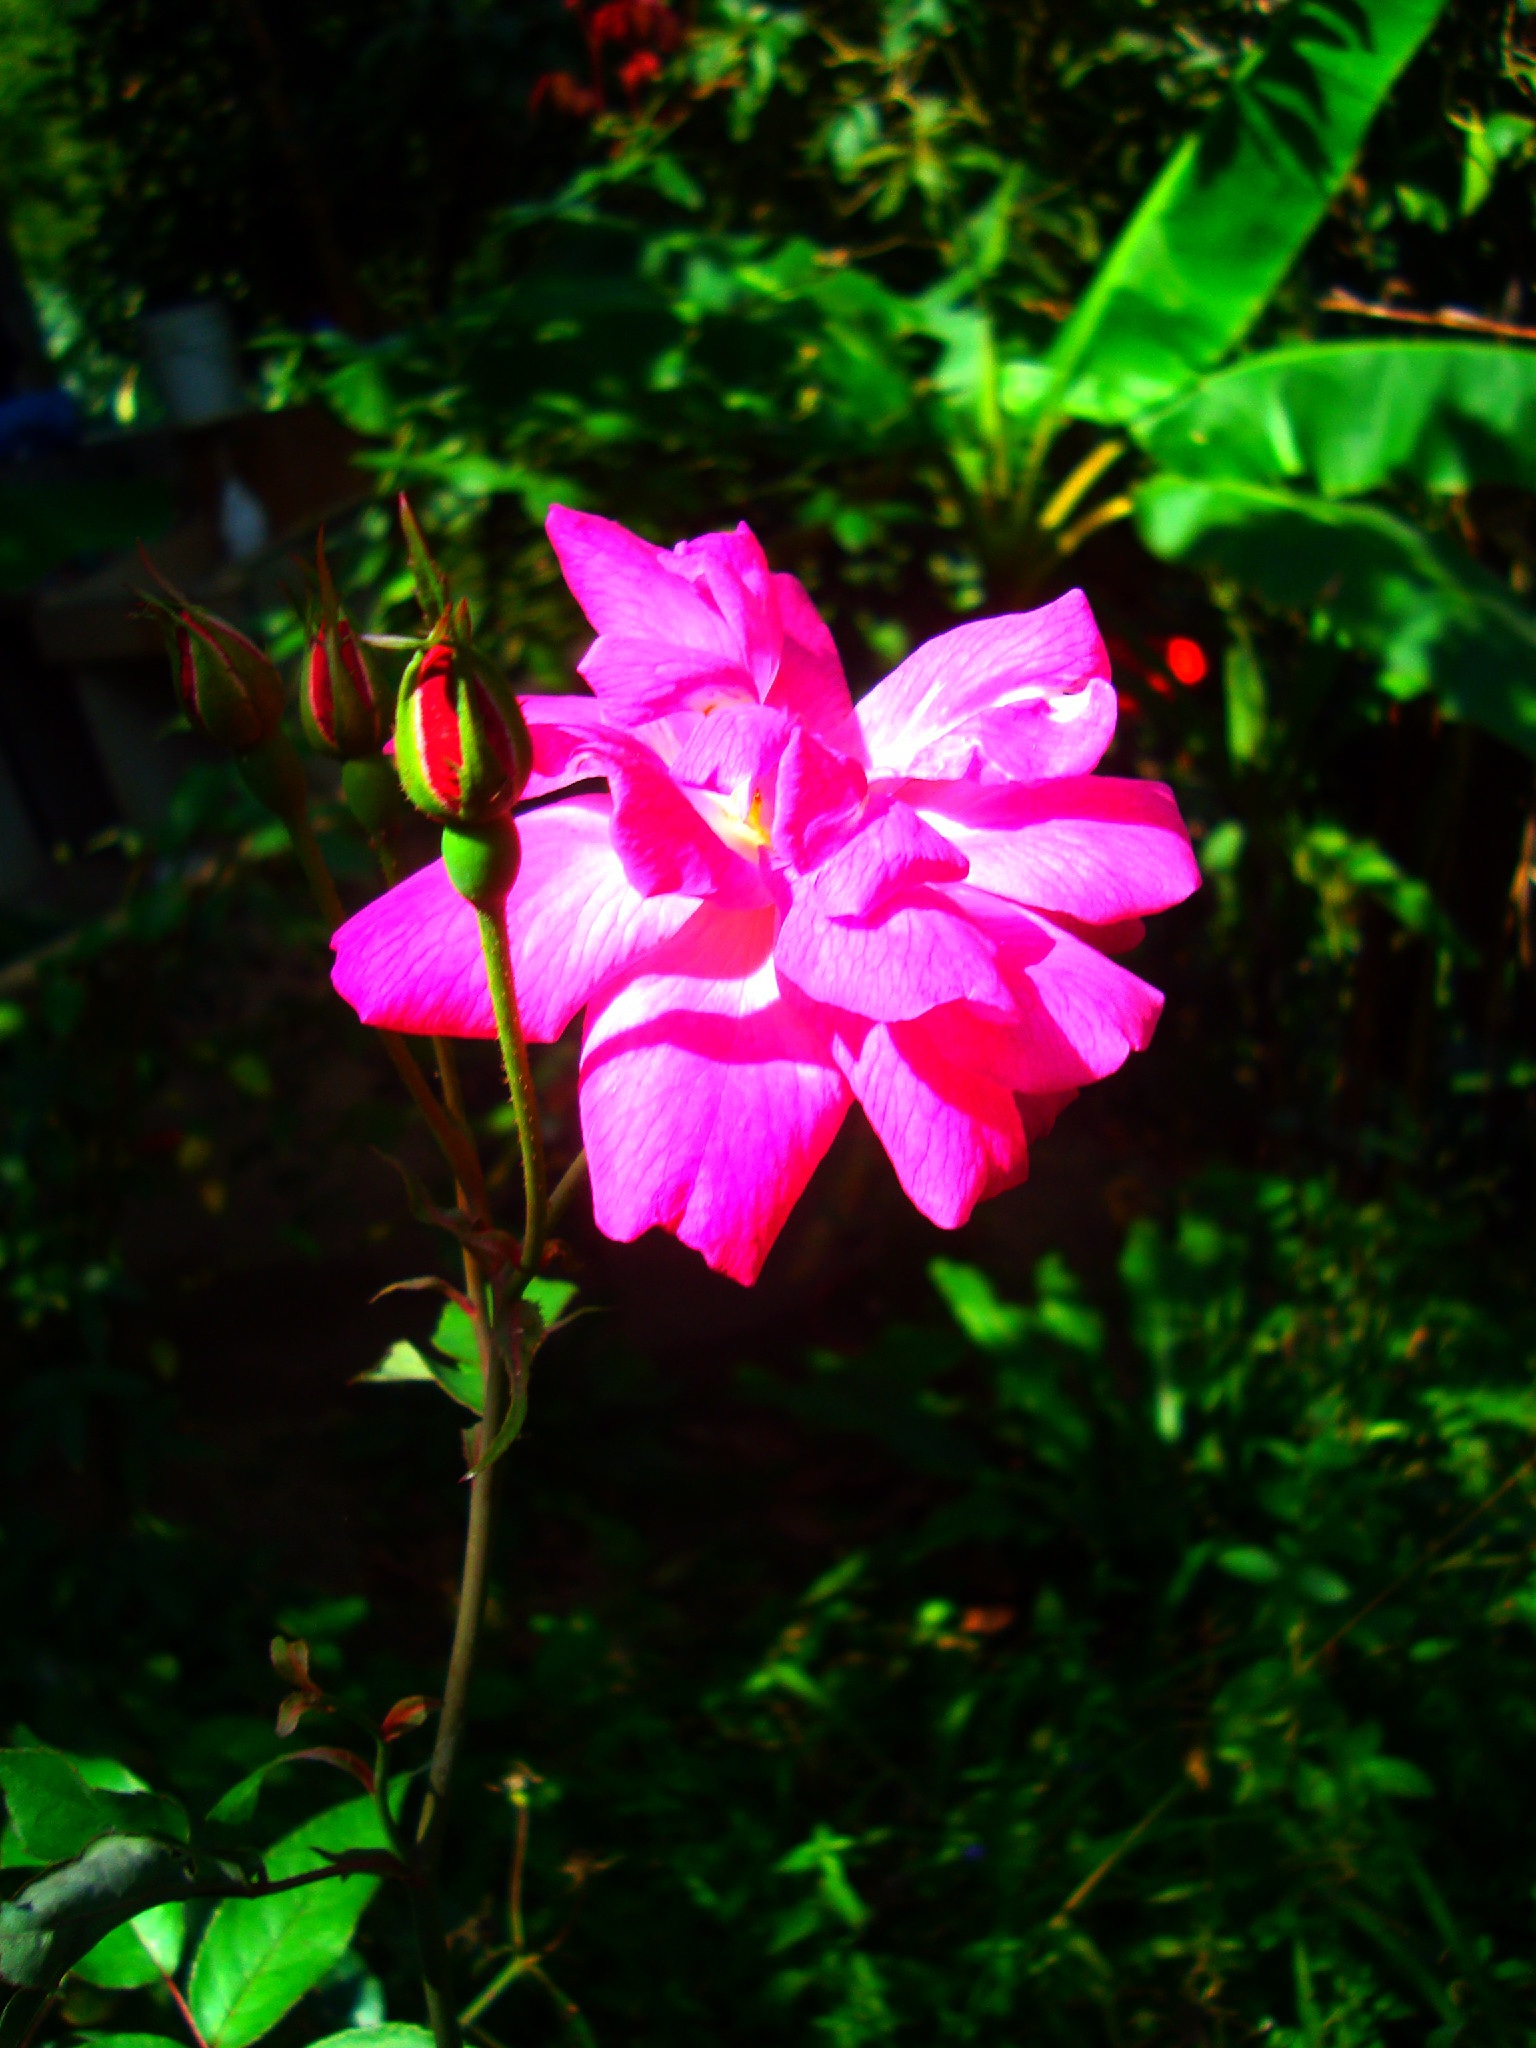
nature, plant, leaf, flower, petal, botany, flora, wildflower, shrub, macro photography, flowering plant, land plant